Lectio Divina

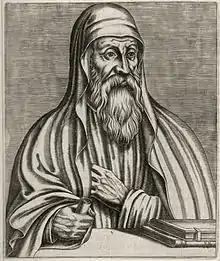
Origen considered the focus on Christ the key to interpreting Scripture.

Before the beginning of the Western monastic communities, a key contribution to the foundation of "Lectio Divina" came from Origen in the 3rd century, with his view of "Scripture as a sacrament". In a letter to Gregory of Neocaesarea Origen wrote: "[W]hen you devote yourself to the divine reading ... seek the meaning of divine words which is hidden from most people". Origen believed that The Word (i.e. "Logos") was incarnate in Scripture and could therefore touch and teach readers and hearers. Origen taught that the reading of Scripture could help move beyond elementary thoughts and discover the higher wisdom hidden in the "Word of God".